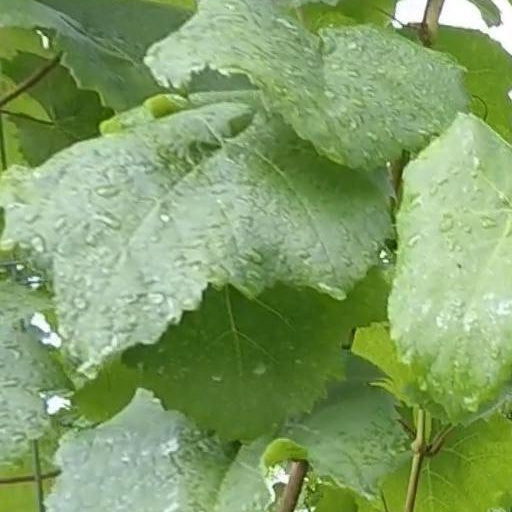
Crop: grape